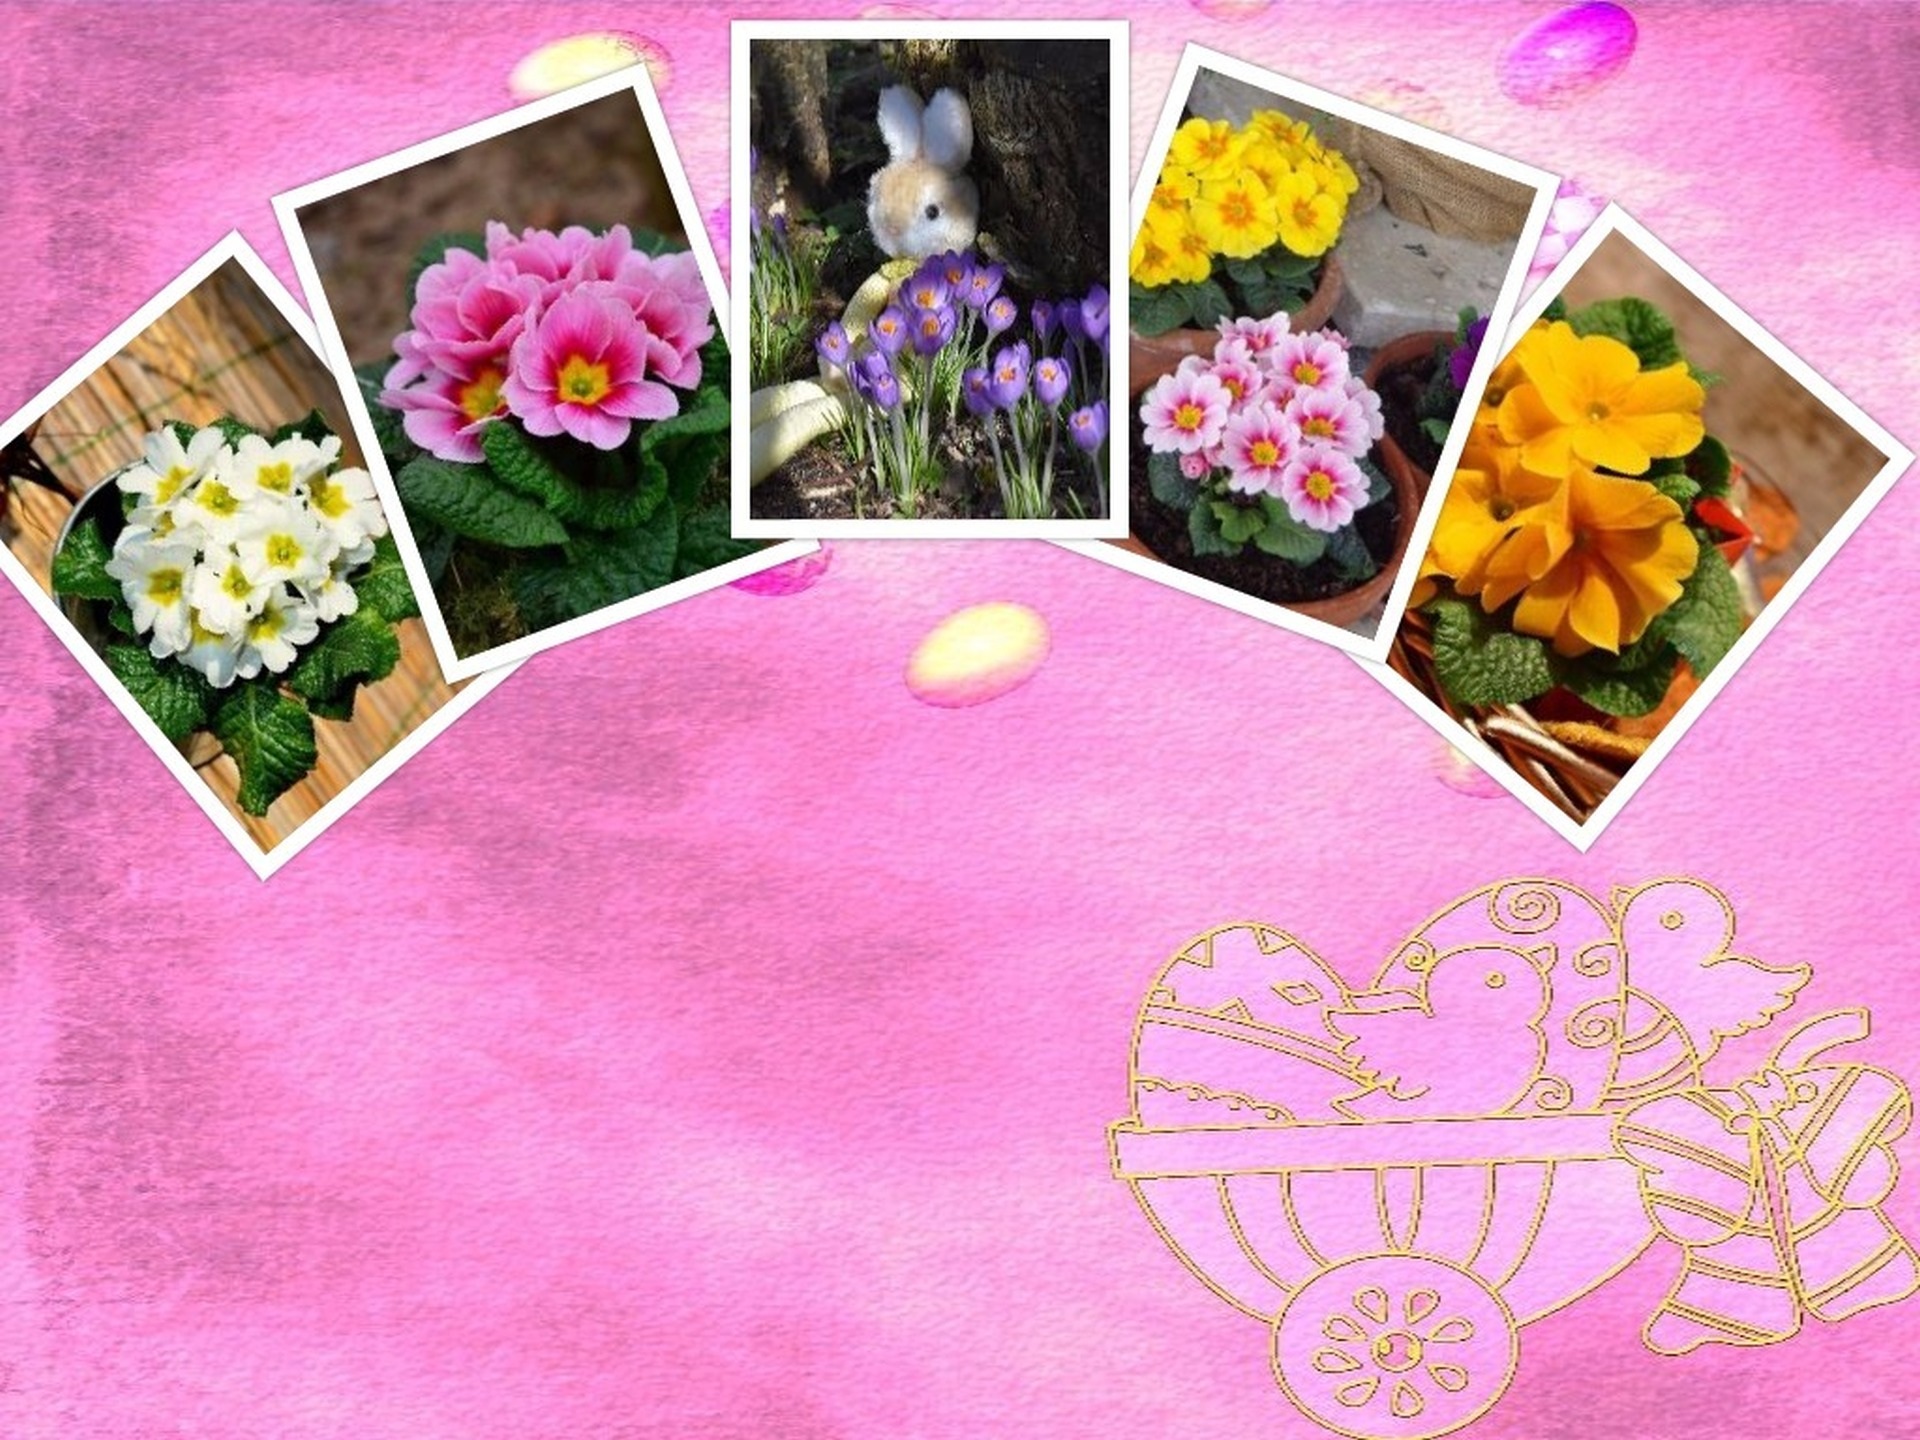
plant, flower, petal, bloom, rose, spring, symbol, color, colorful, yellow, pink, close, flowers, art, primrose, background, violet, collage, beautiful, easter, floristry, spring flowers, spring awakening, primroses, floral design, primula vulgaris, splash of color, flower arranging